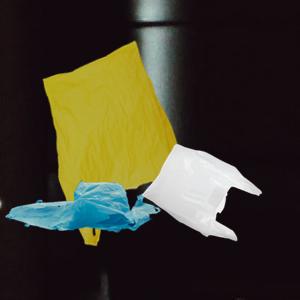
Label: plasticbags